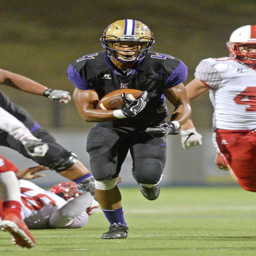
person runs the ball against high school .